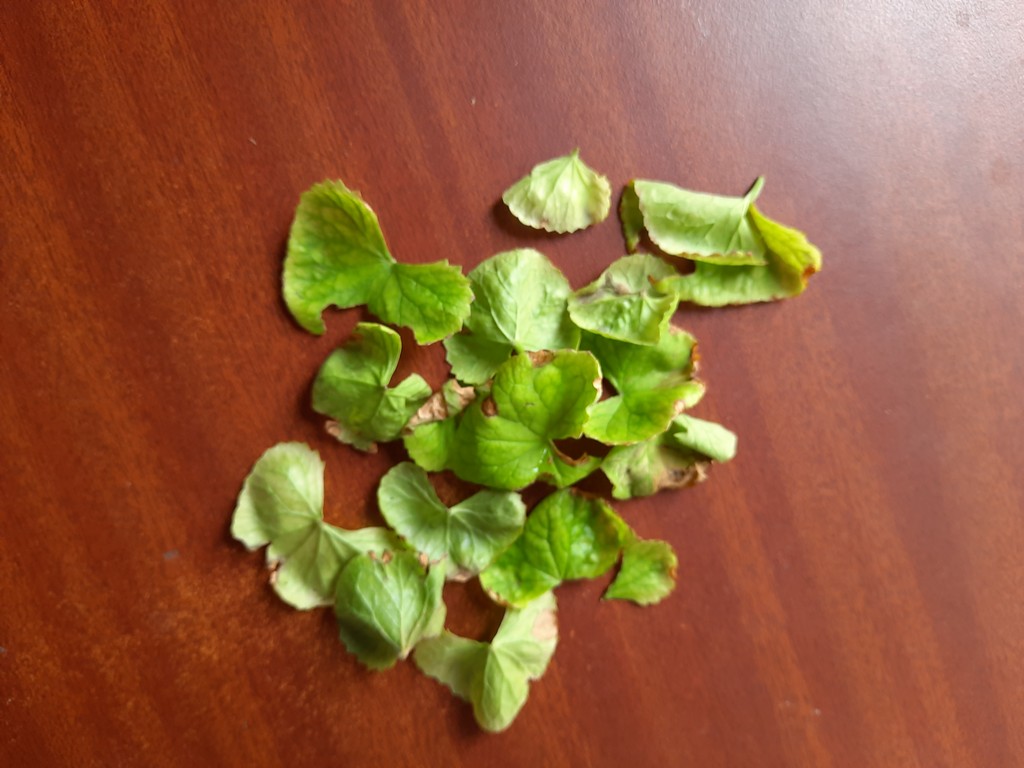
Label: Unhealthy